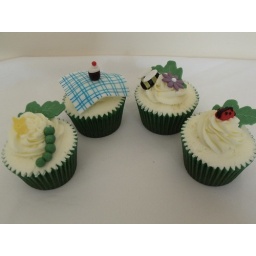
Vanilla cake in a green case topped with vanilla buttercream with hand made cupcake topper